Isaiah Irving

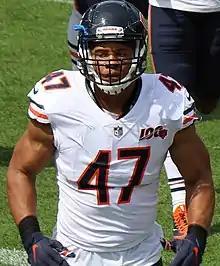
Irving with the Chicago Bears in 2019

Isaiah Emmanuel Irving (born June 9, 1994) is an American former professional football linebacker. He played college football at San Jose State.